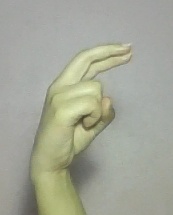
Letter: zay